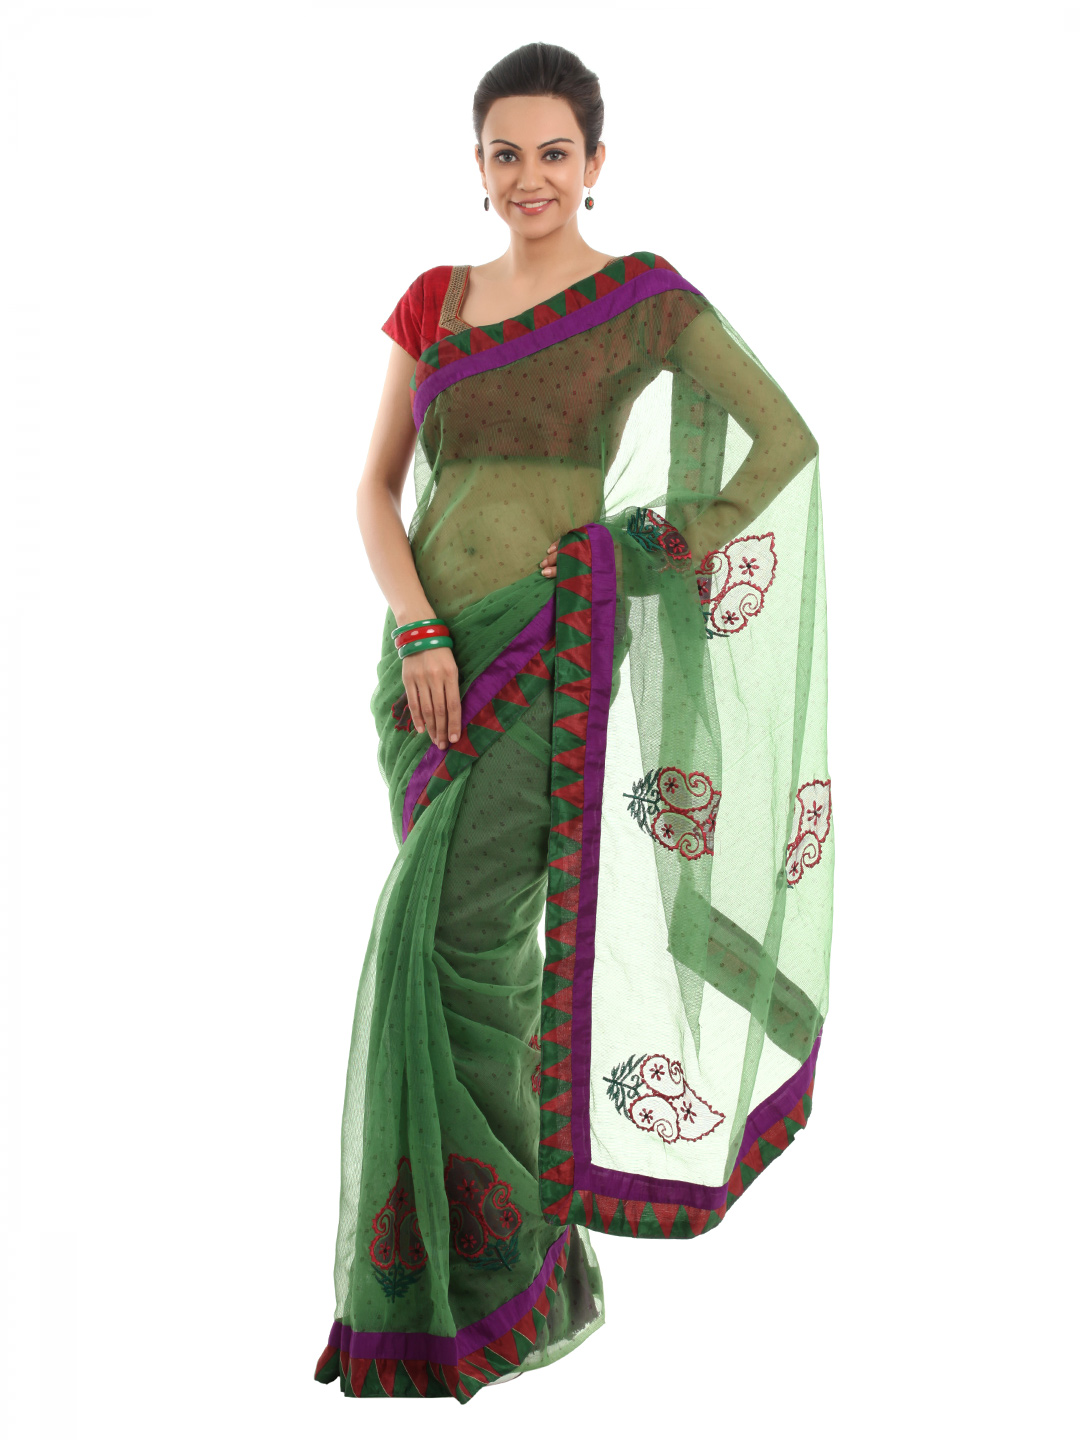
FNF Green Sari
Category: Apparel / Saree / Sarees
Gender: Women
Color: Green
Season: Fall 2012
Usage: Ethnic